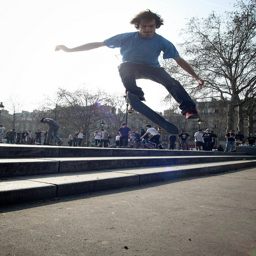
A man flying through the air riding a skateboard.
a guy in the air with his skateboard by some stairs
Guy jumping a skate board down concrete stairs.
A skateboarder does a trick in mid air.
A MAN IS JUMPING OFF THE STREET ON A SKATE BOARD